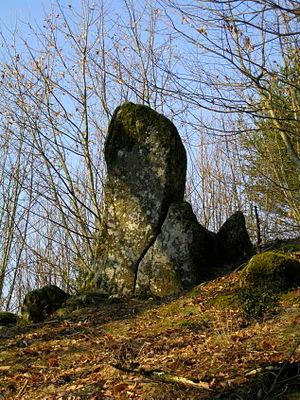
Le menhir dit de Peyrusse ou de Peyreficade est situé à 500 mètres à l'est du village de Saint-Jean-Lagineste en France. C'est une grande pierre (plus de 2 mètres de haut) dressée à la verticale.
Le département du Lot, et plus généralement l'ancien territoire du Quercy, se caractérise comme l'une des plus fortes concentrations de mégalithes en France avec une disproportion numérique très forte en faveur des dolmens, les menhirs y sont peu nombreux et leur authenticité parfois douteuse, quant aux cromlechs, on n'en recense qu'un seul exemplaire incontestable. On peut aussi y observer plusieurs dalles en mouvement, c'est-à-dire des dalles de pierre qui ont été déplacées de leur lieu d'extraction mais qui, pour une raison inconnue, ont été abandonnées en chemin avant utilisation.
Saint-Jean-Lagineste est une commune française, située dans le département du Lot en région Occitanie.